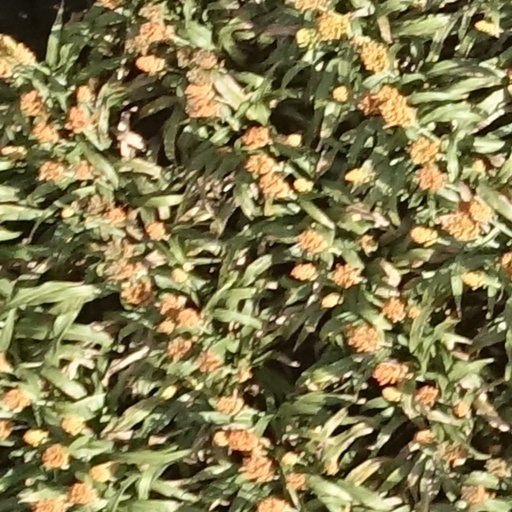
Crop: sorghum